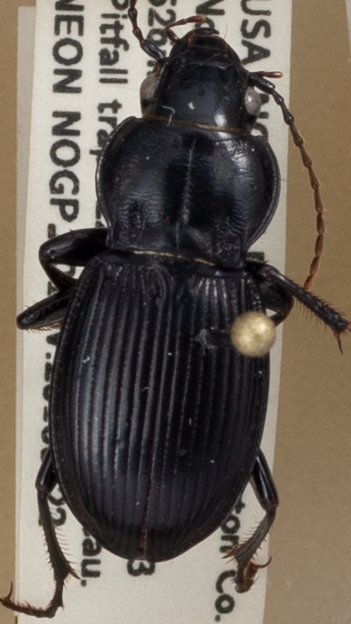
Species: Cyclotrachelus torvus
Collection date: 2018-05-22
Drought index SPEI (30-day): -0.638
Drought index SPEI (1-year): -0.32
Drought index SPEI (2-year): -0.198